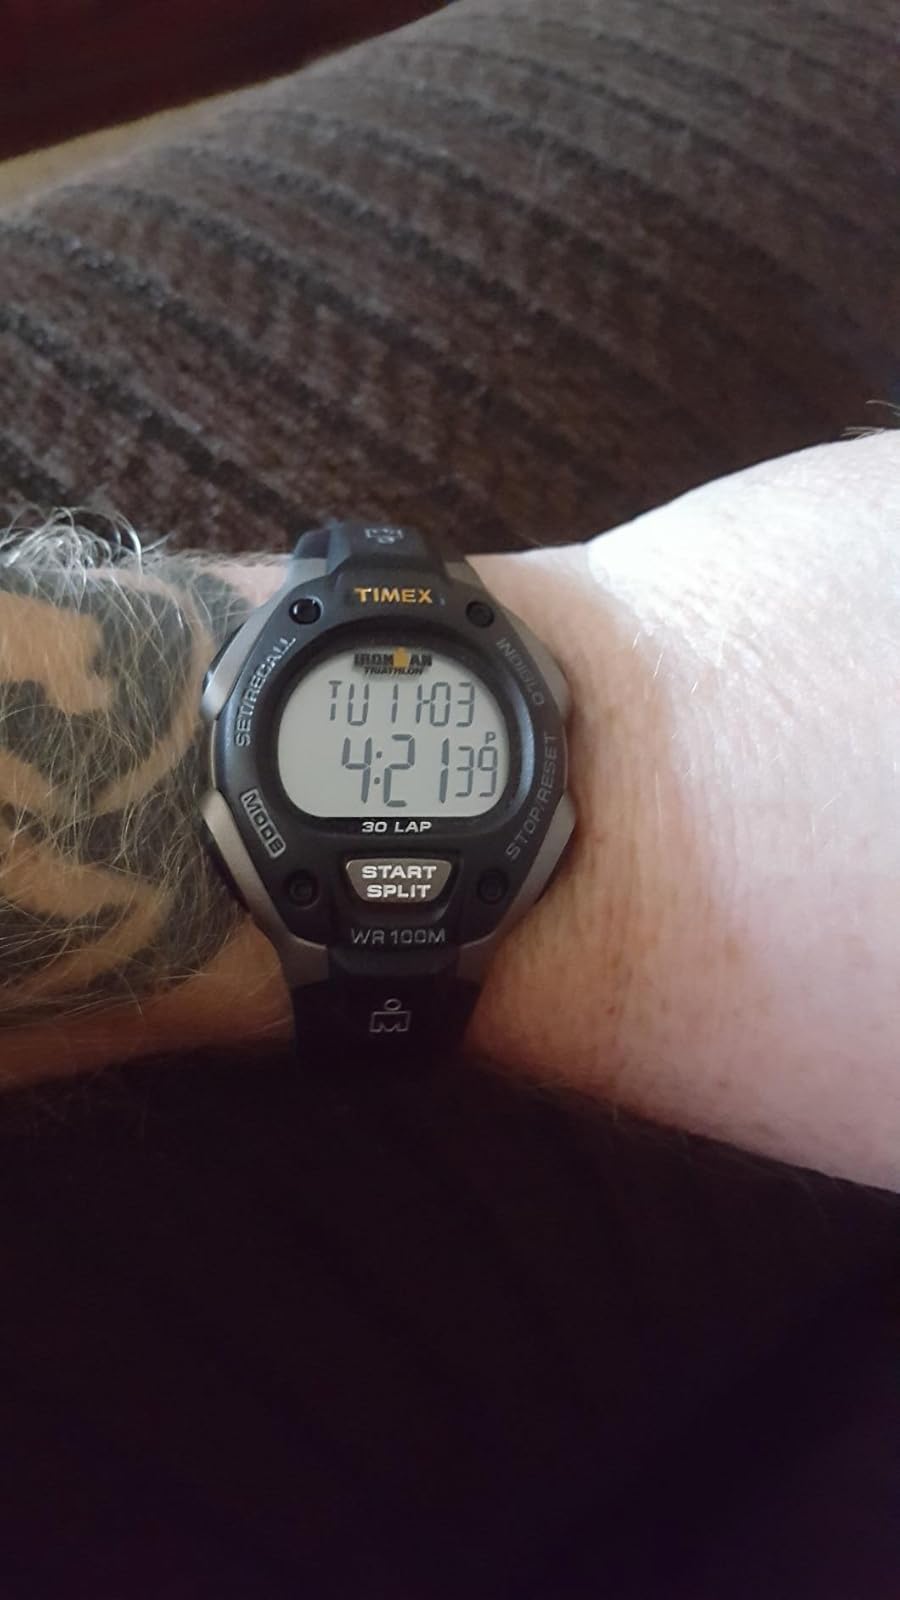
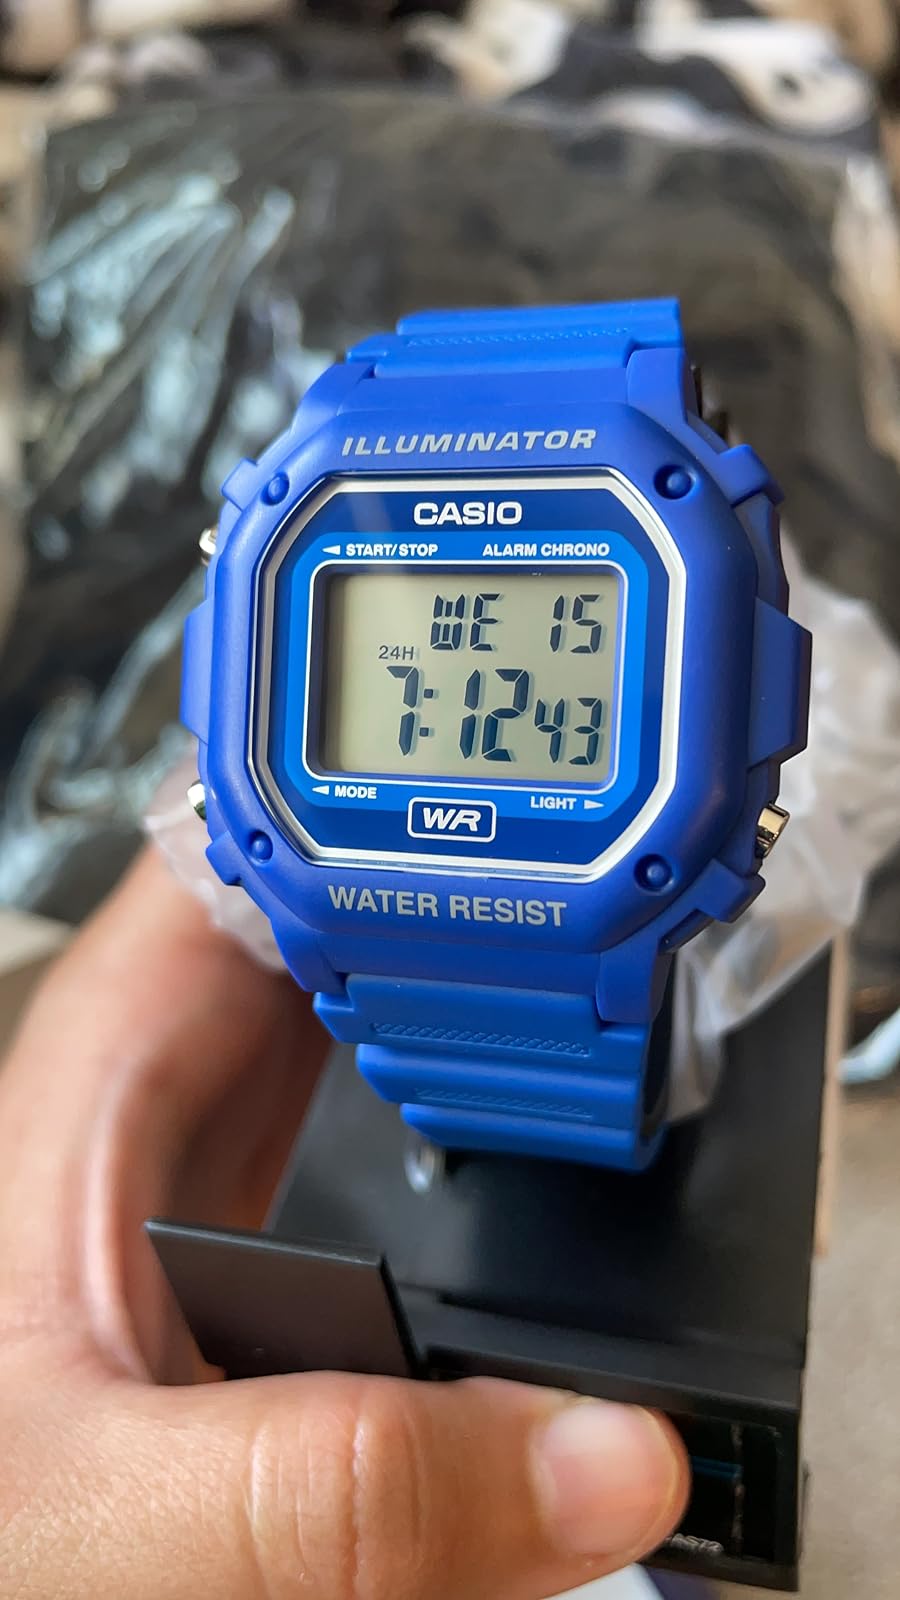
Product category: accessories_watch
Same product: no